Kingsland railway station, Auckland

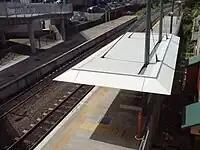
The platforms from the footbridge looking east in 2008.

Western Line suburban train services, between Swanson and Britomart, are provided by Auckland One Rail on behalf of Auckland Transport.